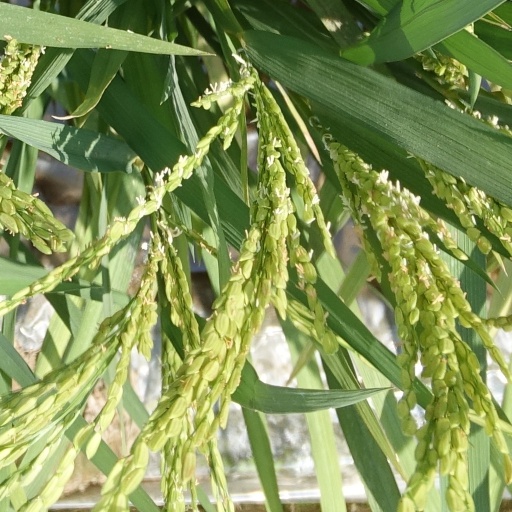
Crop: rice